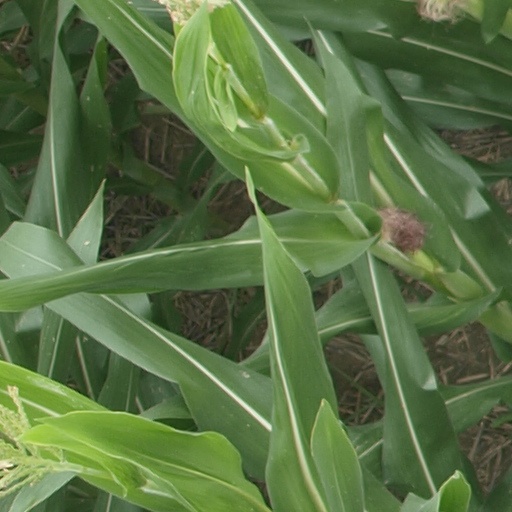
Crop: maize; corn